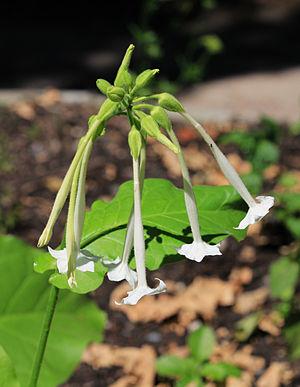
Le tabac sylvestre est une herbacée vivace originaire d’Argentine, appartenant à la famille des Solanaceae. Il est largement cultivé comme plante ornementale sous les noms de tabac géant ou tabac sylvatique.